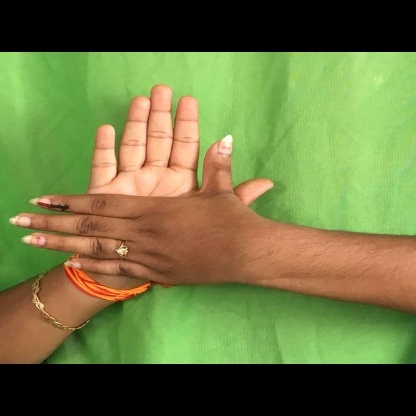
Mudra: Chakra